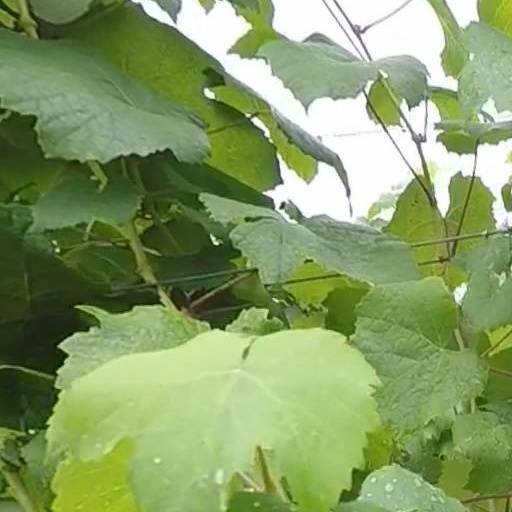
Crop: grape